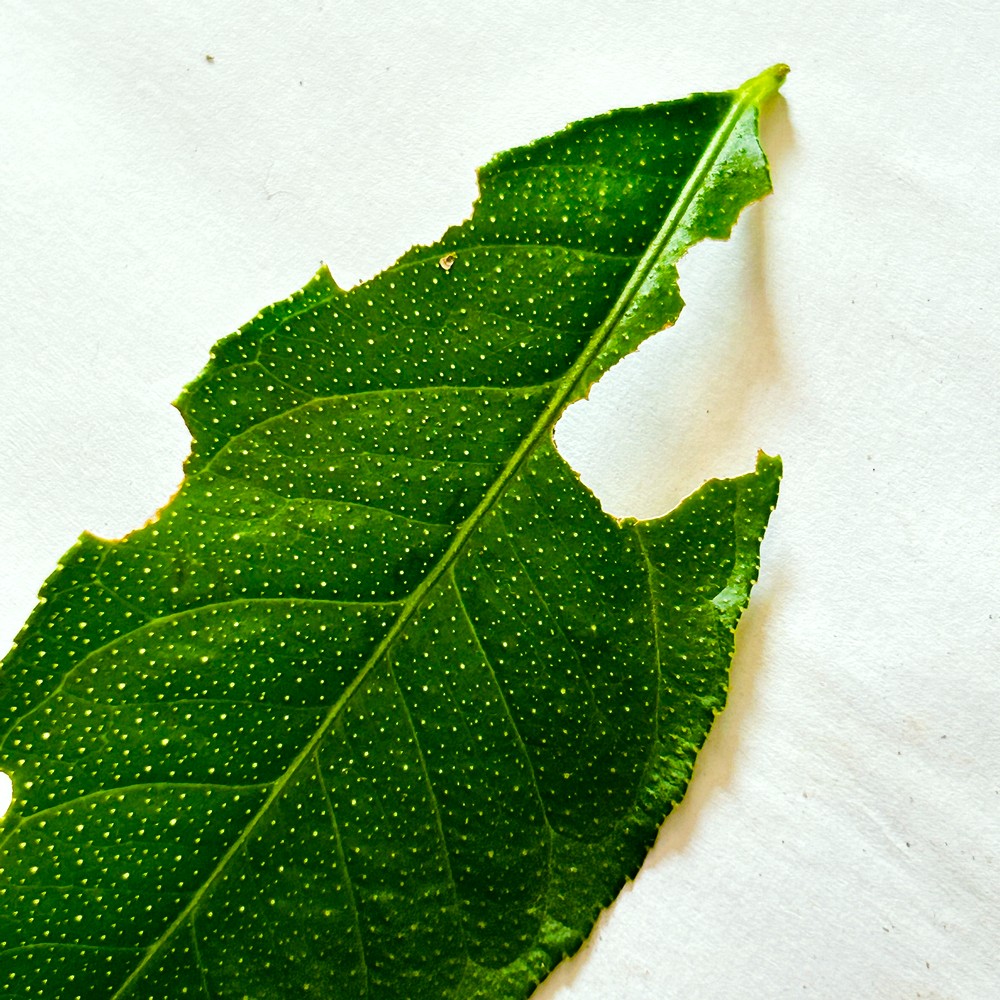
Label: Deficiency Leaf